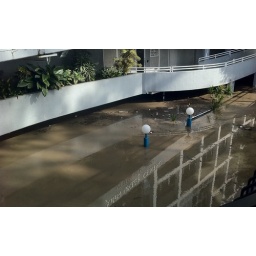
Somewhere under that water is the door I usually leave work through.